List of international goals scored by Kelly Smith

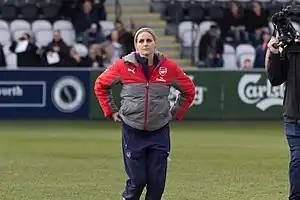
Smith with Arsenal in 2017: she played 117 games for England and four for Great Britain.

Kelly Smith is an English former professional footballer who played for both England and Great Britain between 1995 and 2014, and scored 46 international goals during that time. Smith scored all 46 goals for England in 117 appearances, making her the country's record goalscorer until Ellen White surpassed the record on 30 November 2021. A prolific scorer, former teammate and England captain Steph Houghton declared Smith to be "England's best-ever player" in 2015.